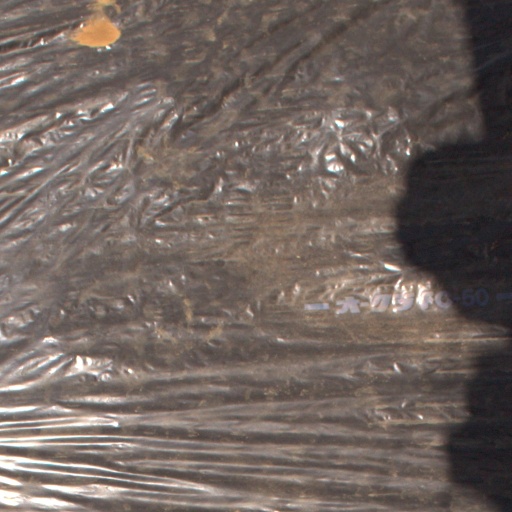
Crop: Jerusalem artichoke